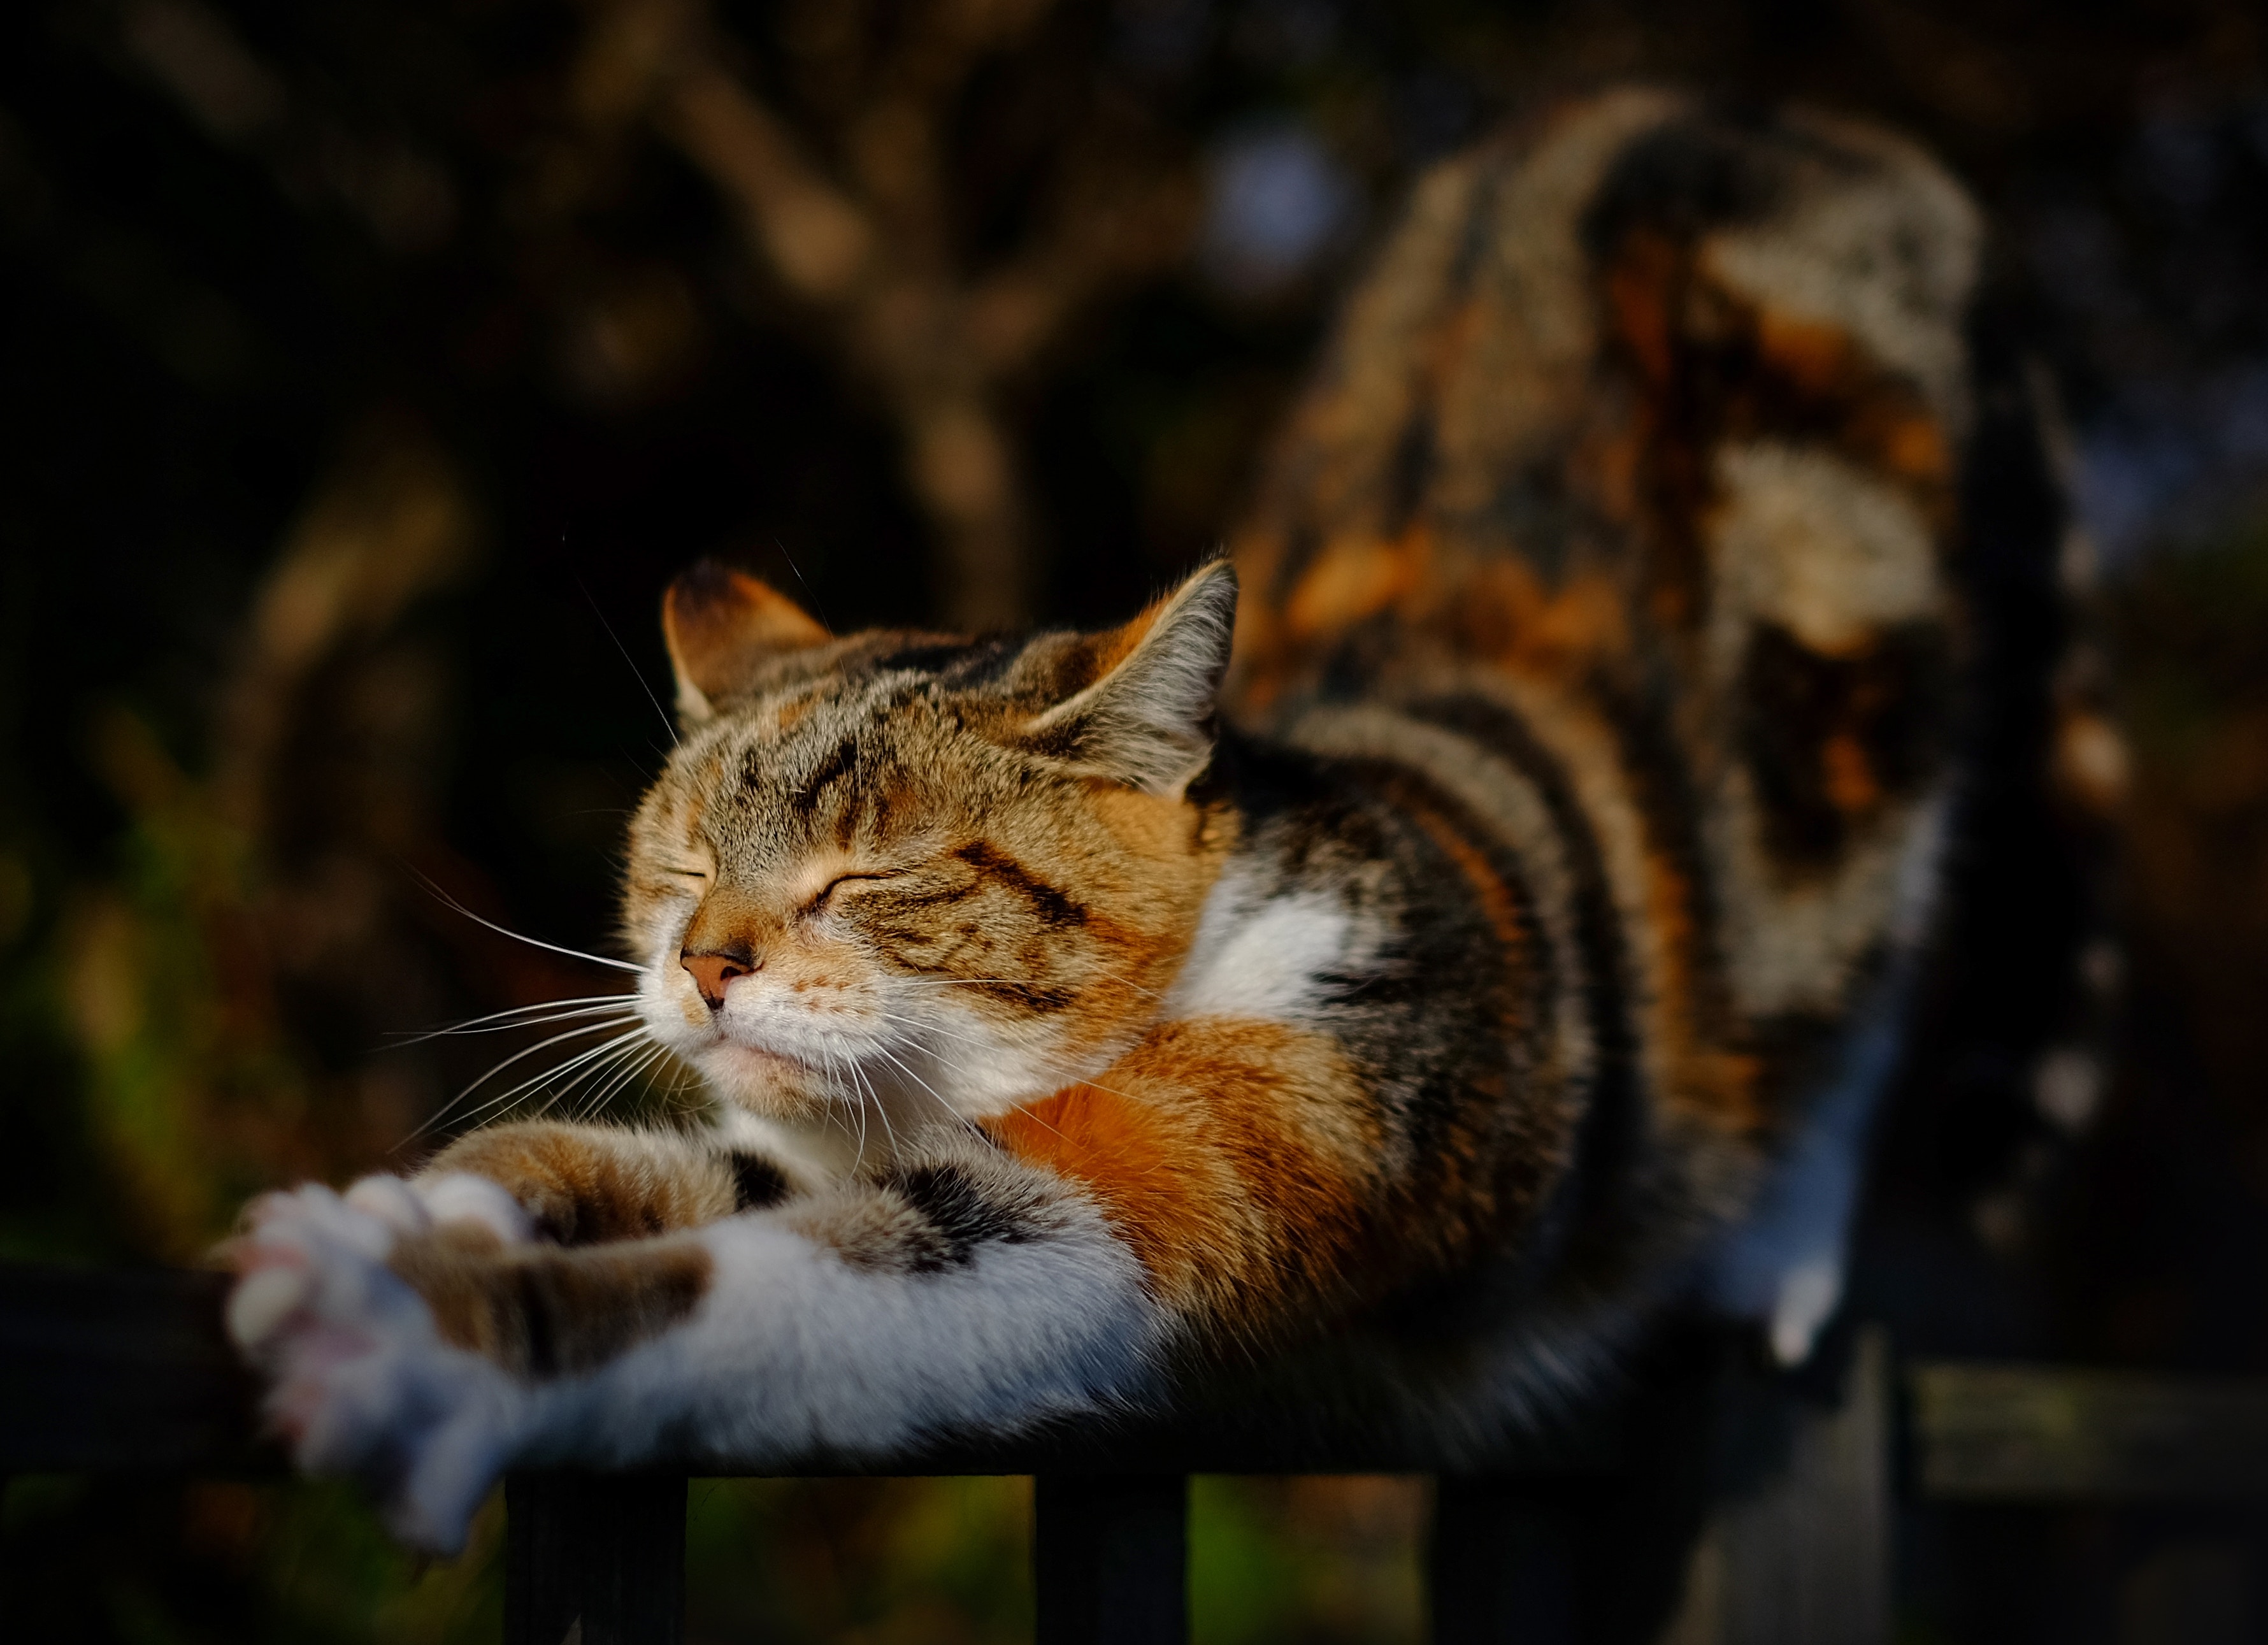
Label: cat